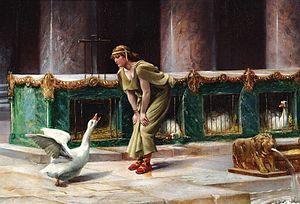
Oies sacrées du Capitole
Le Capitole est l'une des sept collines de Rome. C'est le centre religieux de la ville avec le temple consacré à la triade Jupiter, Junon et Minerve. Par extension chaque cité romaine se doit d'avoir son Capitole.
Les oies du Capitole désignent un événement historique mythifié, dans lequel des oies ont donné l'alerte contre une attaque nocturne gauloise. Présents dans la plaine du Pô depuis le VIᵉ siècle av. J.-C, où ils ont fondé Milan, des Gaulois font une incursion au sud et mettent Rome à sac et l'incendient. Des Romains sont réfugiés dans la citadelle du Capitole que les Gaulois tentent, en -390 selon Tite-Live, de prendre par surprise, de nuit. Des oies donnent l'alerte et sauvent temporairement le peuple romain.
Henri-Paul Motte, né le 15 décembre 1846 à Paris où il est mort le 25 février 1922, est un peintre d'histoire français.